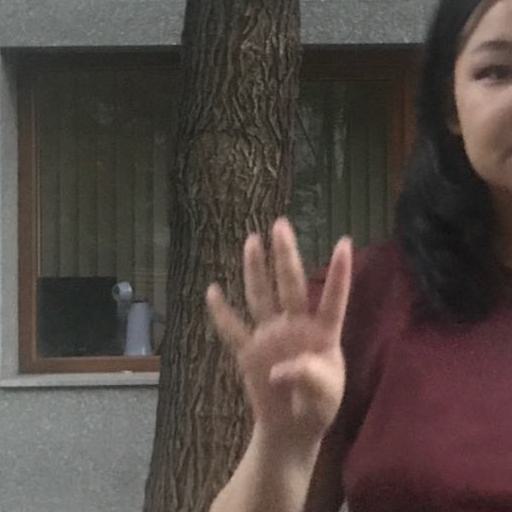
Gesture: four